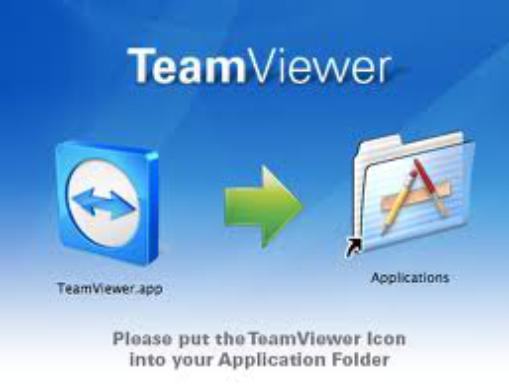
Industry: Others